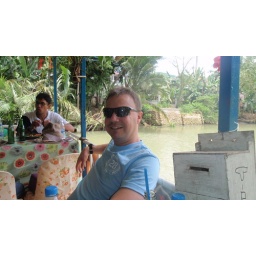
Lunch on the boat in loboc river